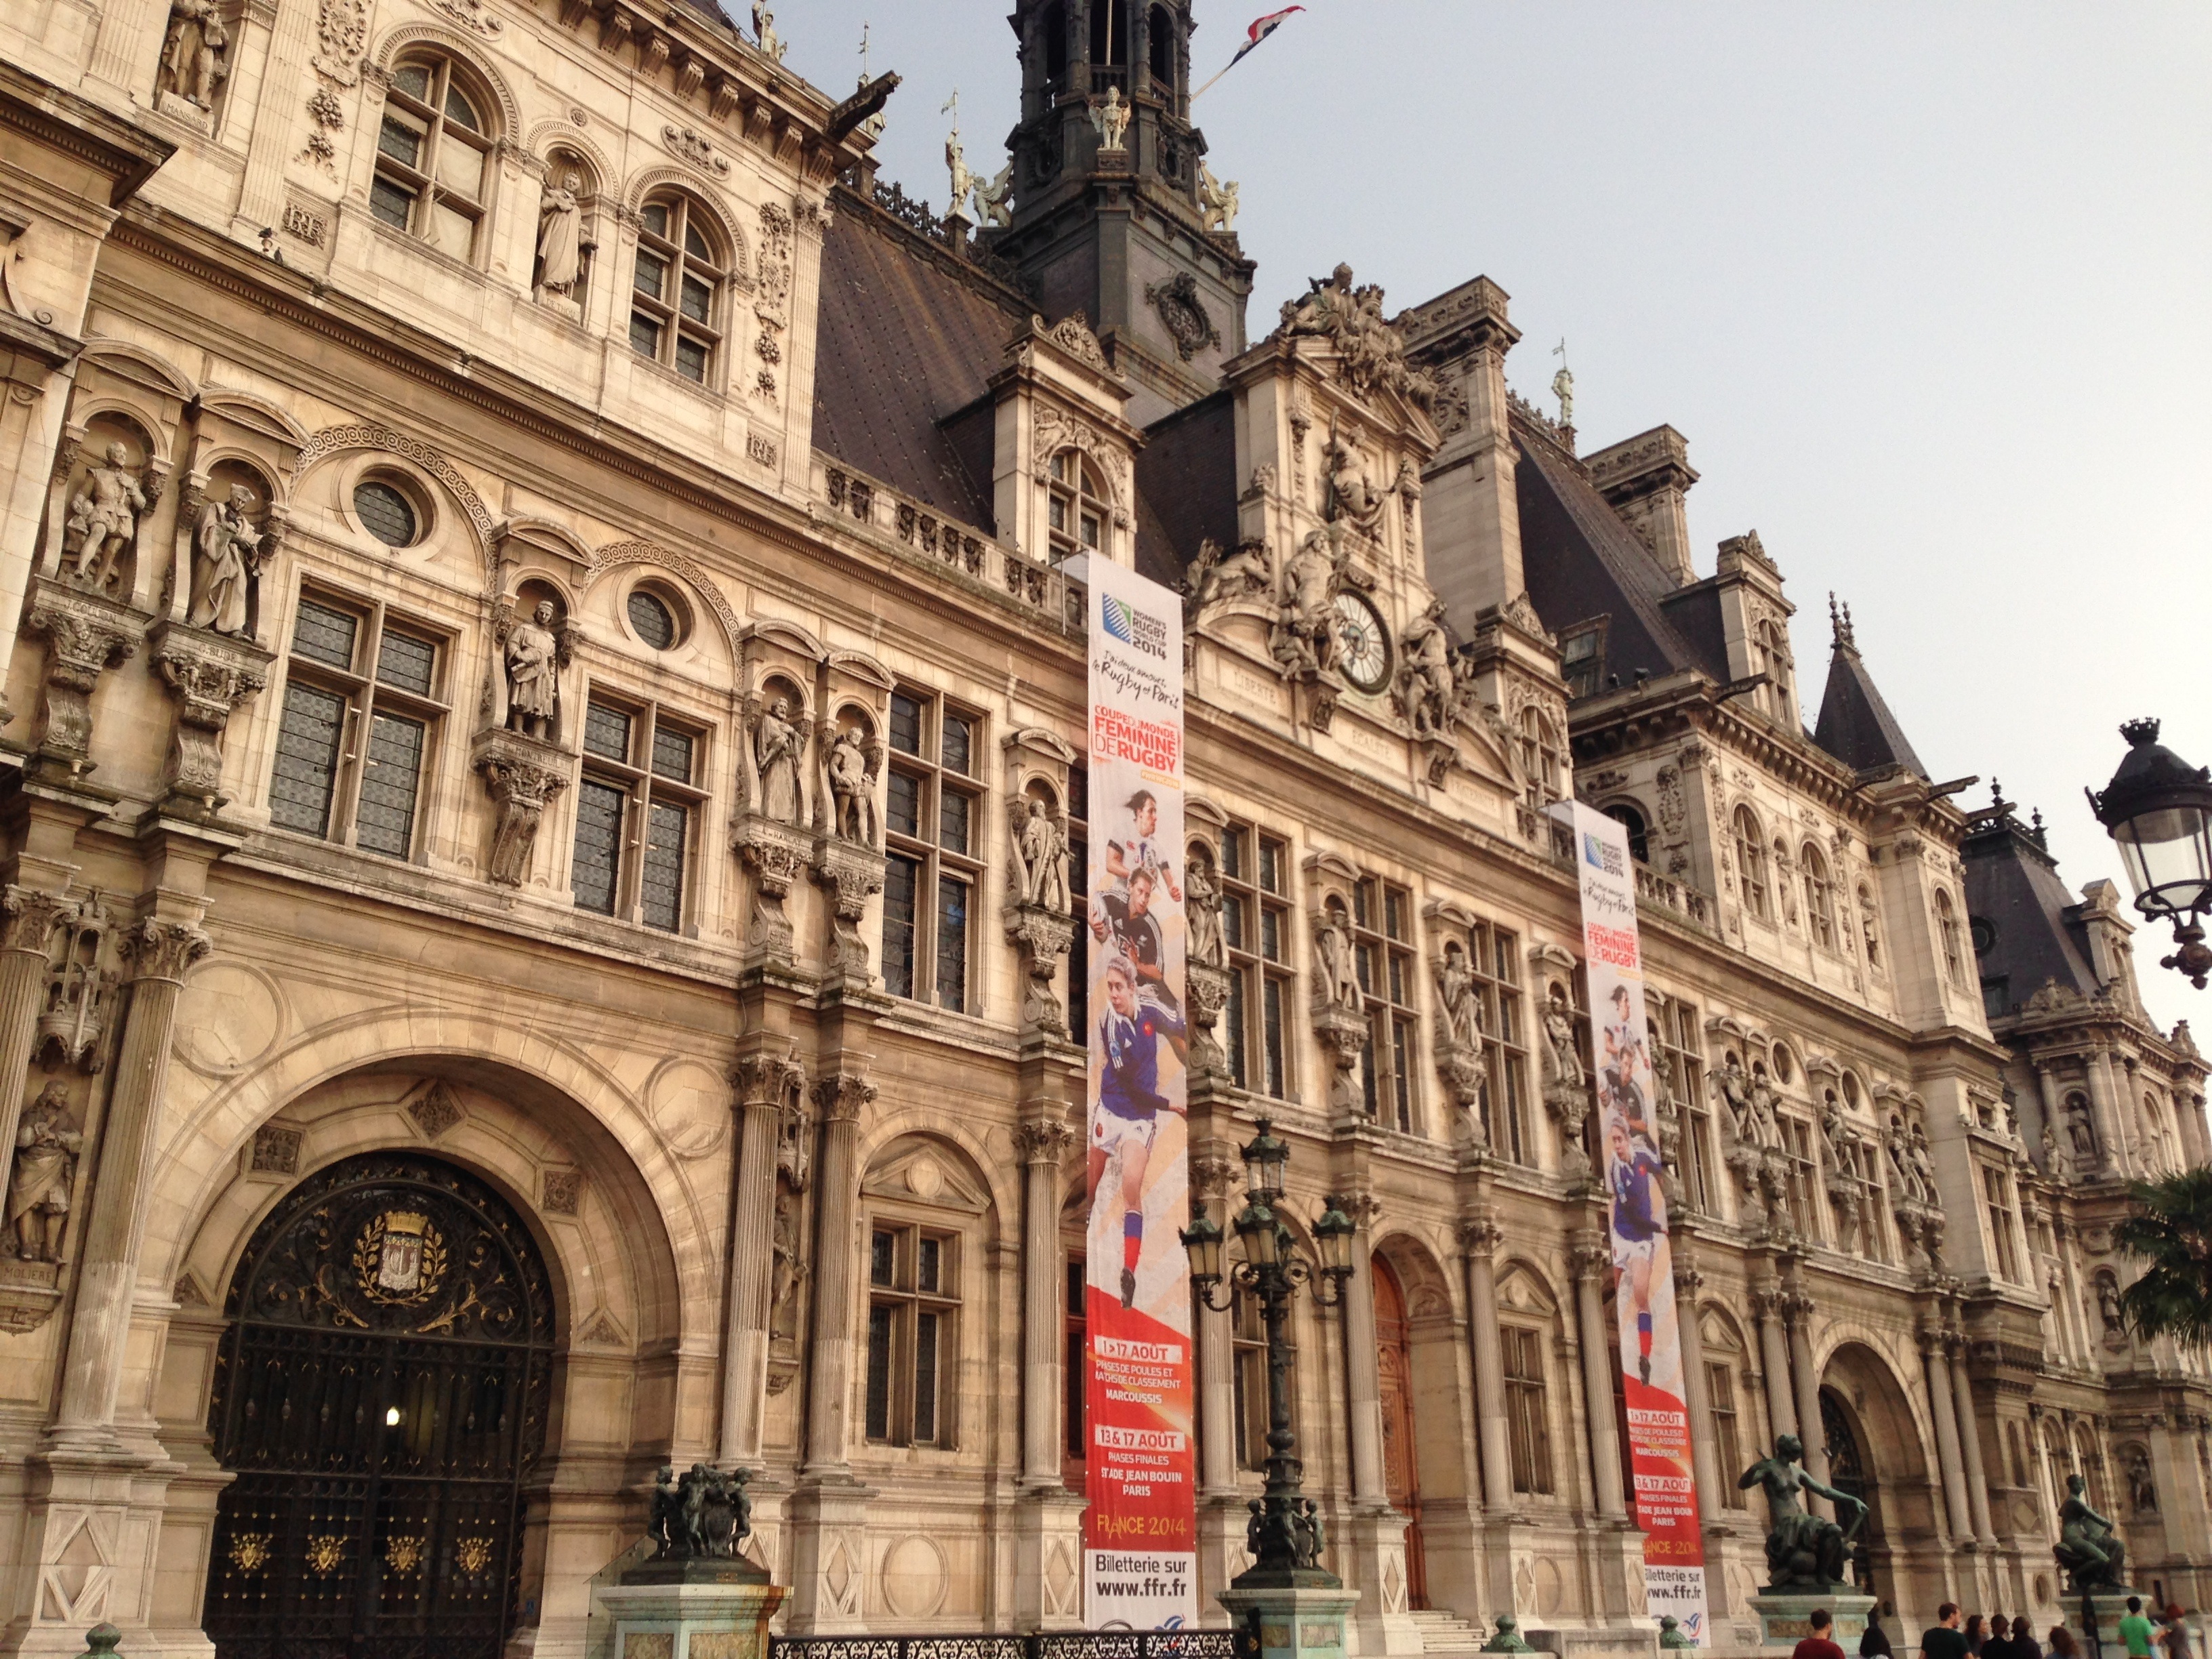
architecture, structure, town, building, palace, paris, france, plaza, landmark, facade, cathedral, tourism, place of worship, synagogue, basilica, ancient history